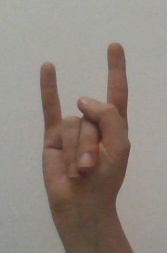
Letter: la